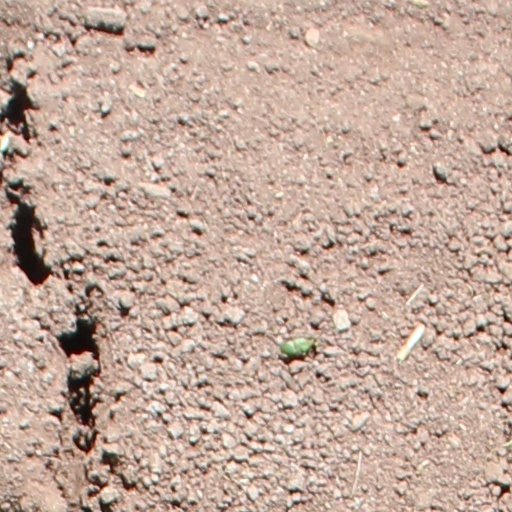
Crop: wheat